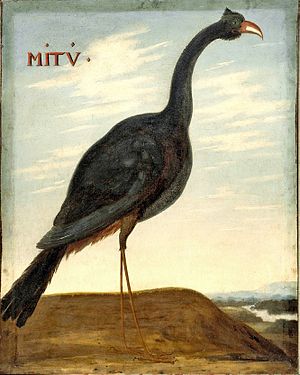
Alagoashokko
Alagoashokko er en blank-sort, fasan-lignende fugl, der tidligere kunne findes i skove i de nord østlige dele af Brasilien som Pernambuco og Alagoas, men den er nu uddød i naturen; der er omkring 130 medlemmer i fangenskab.